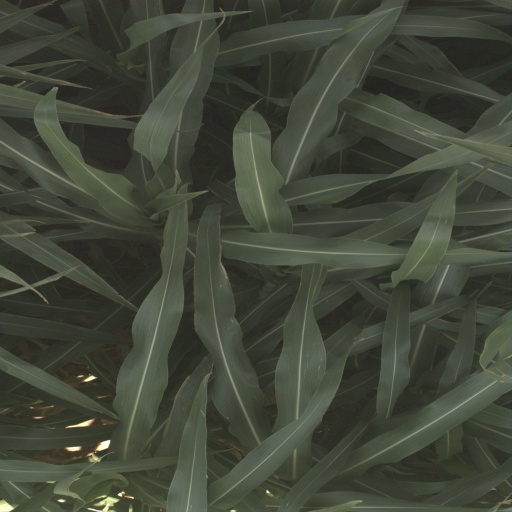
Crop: sorghum